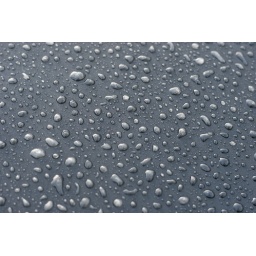
Frozen drops on car roofs and windows in the morning